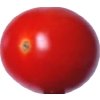
Label: tomato_cherry_red